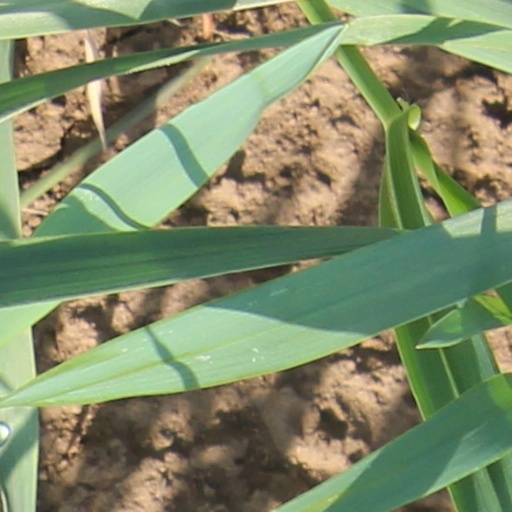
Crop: wheat